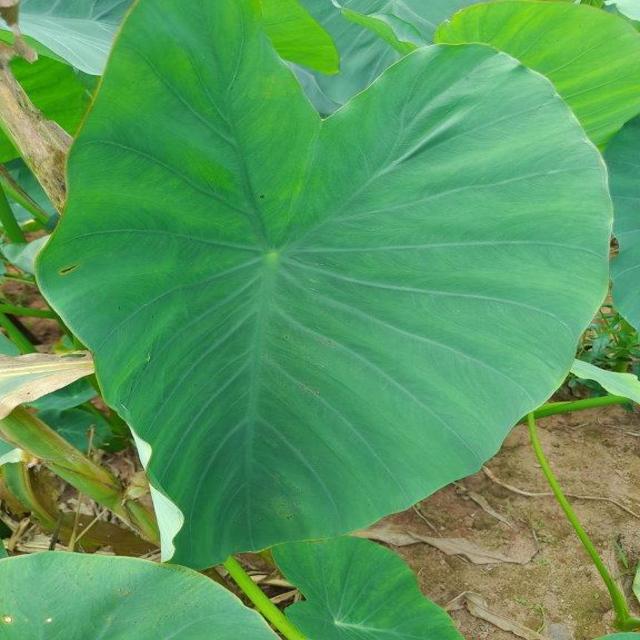
Label: Healthy